Mutiny on the Blackhawk

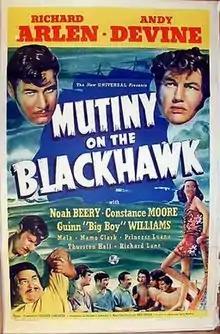
Film poster

Mutiny on the Blackhawk is a 1939 American adventure film, directed by Christy Cabanne. It stars Richard Arlen, Andy Devine, and Constance Moore, and was released on September 1, 1939.